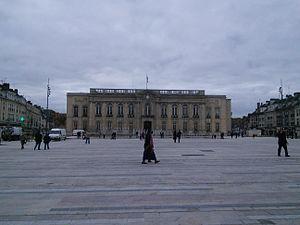
Cet article recense les sites protégés de l'Oise, en France.
Beauvais est une commune française, préfecture du département de l'Oise, en région Hauts-de-France.